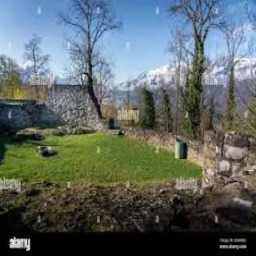
Schellenberg Castle